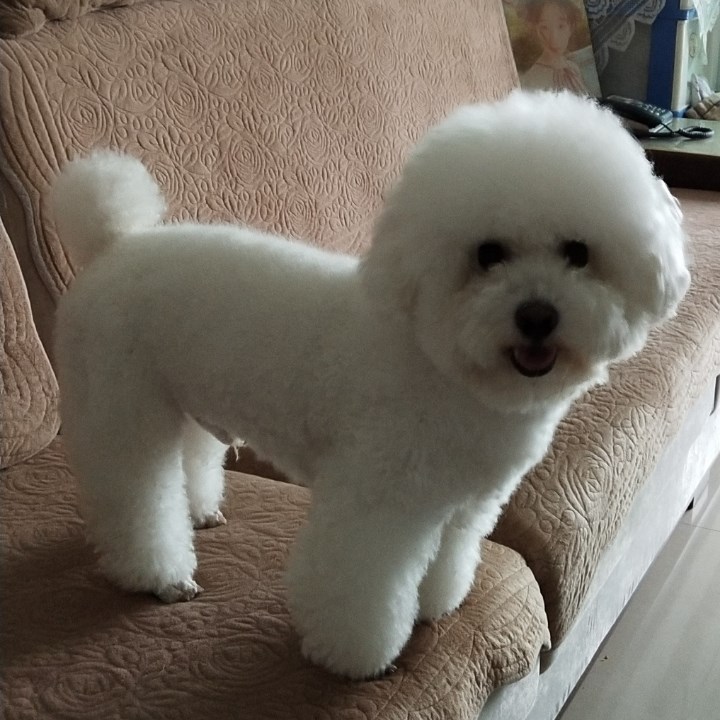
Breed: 3083-n000117-Bichon_Frise